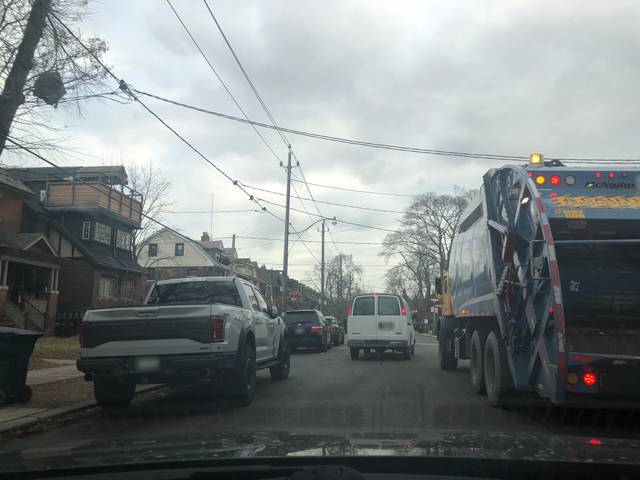
Region: Canada
Coordinates: 43.682, -79.355